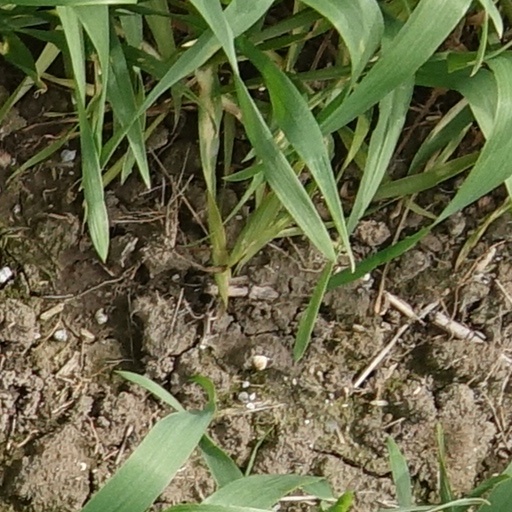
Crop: wheat